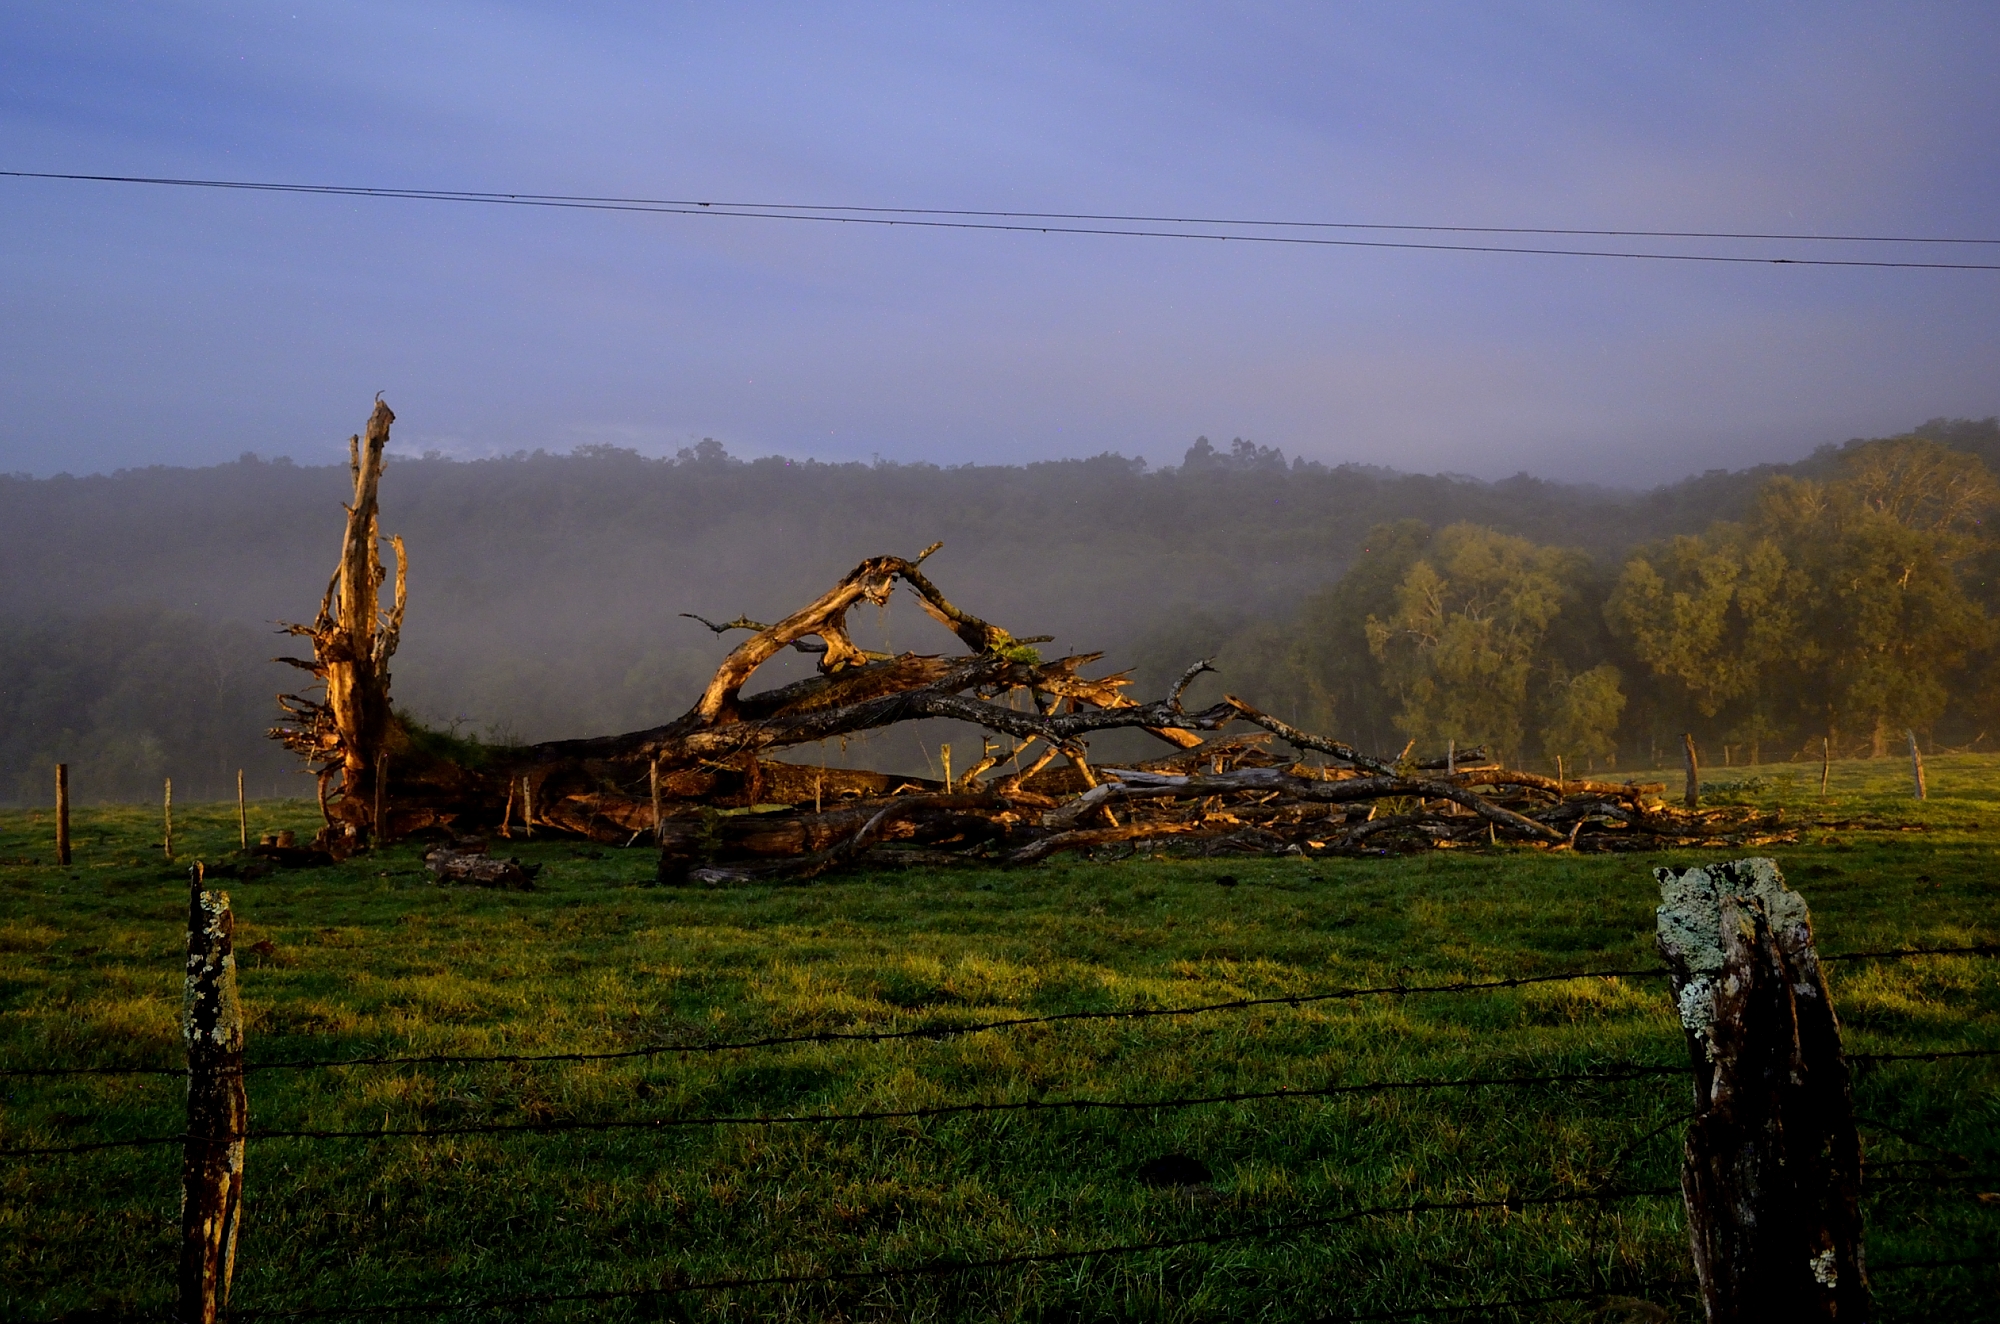
landscape, tree, nature, wilderness, mountain, field, morning, hill, evening, agriculture, arbol, cielo, campo, niebla, verde, misiones, nocturna, vallehermoso, estrellas, caido, habitat, rural area, natural environment, atmospheric phenomenon